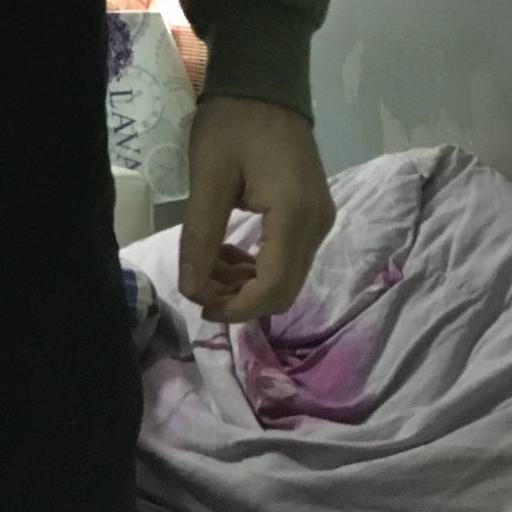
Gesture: no_gesture